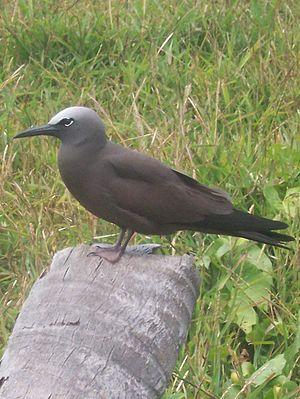
Le Noddi brun est une espèce d'oiseaux marins des régions tropicales appartenant à la famille des Laridae.